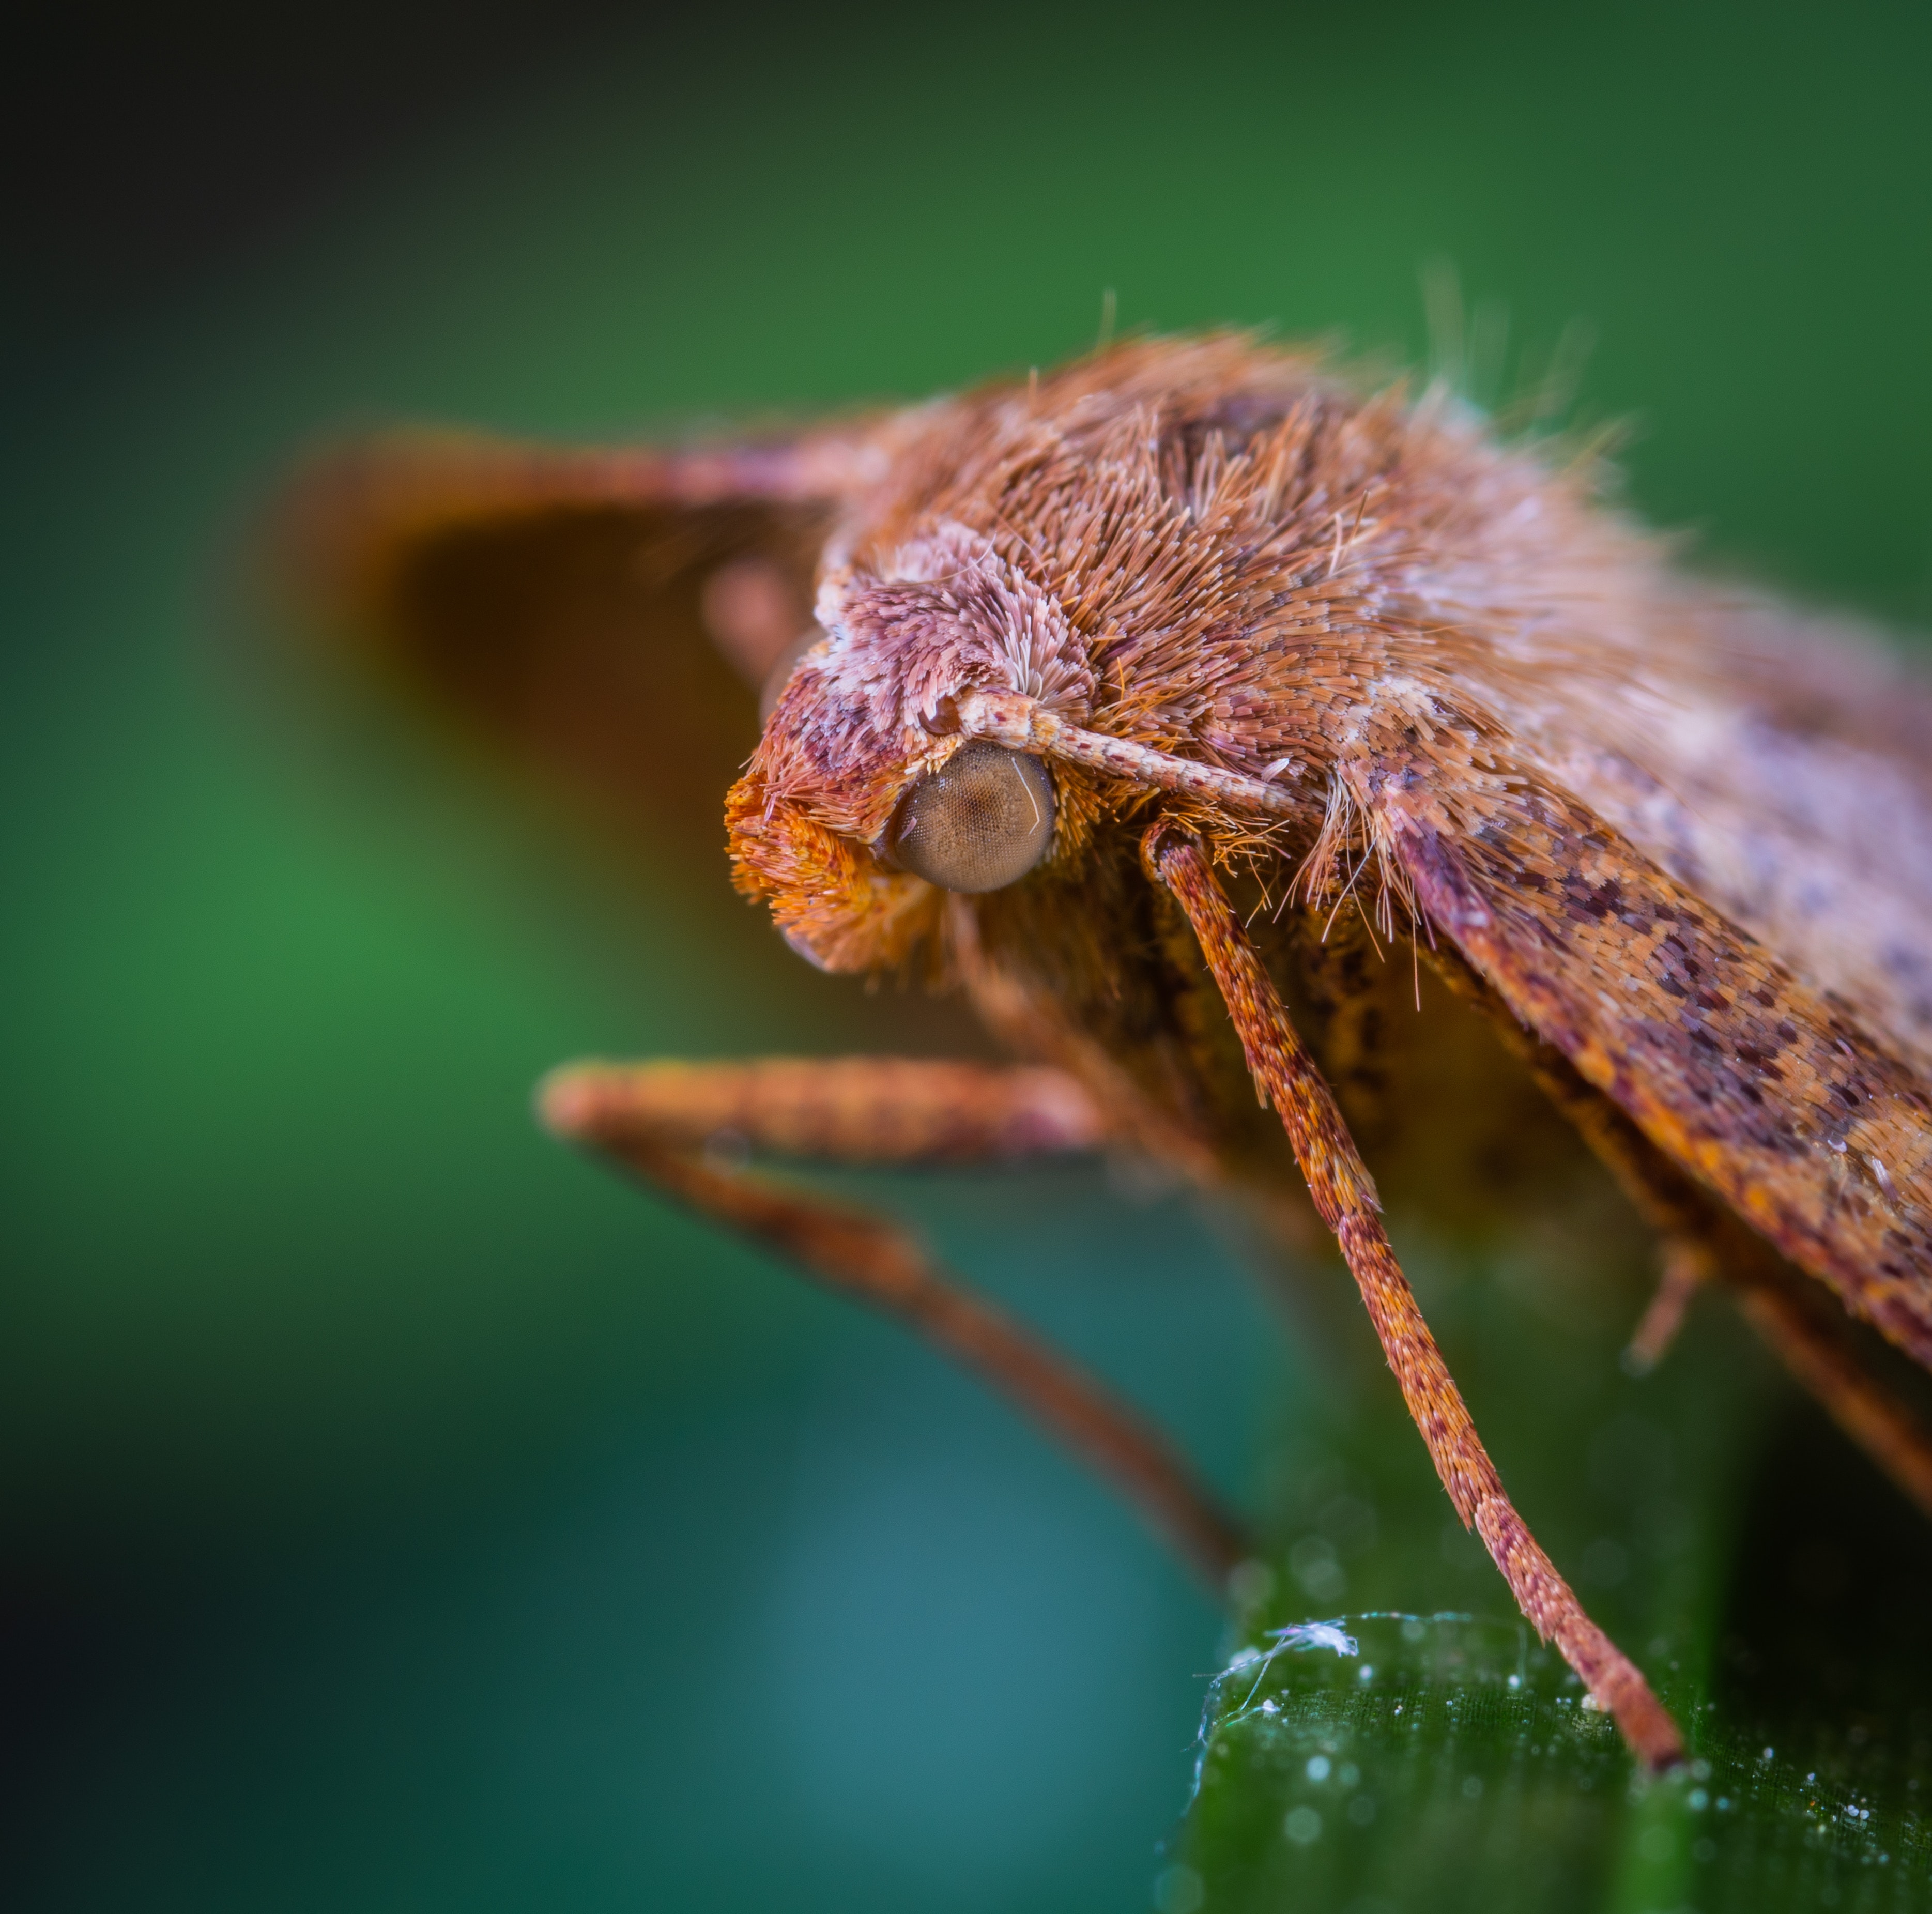
insect, macro photography, invertebrate, pest, close up, eye, organism, leaf, net winged insects, membrane winged insect, arthropod, photography, fly, plant, plant stem